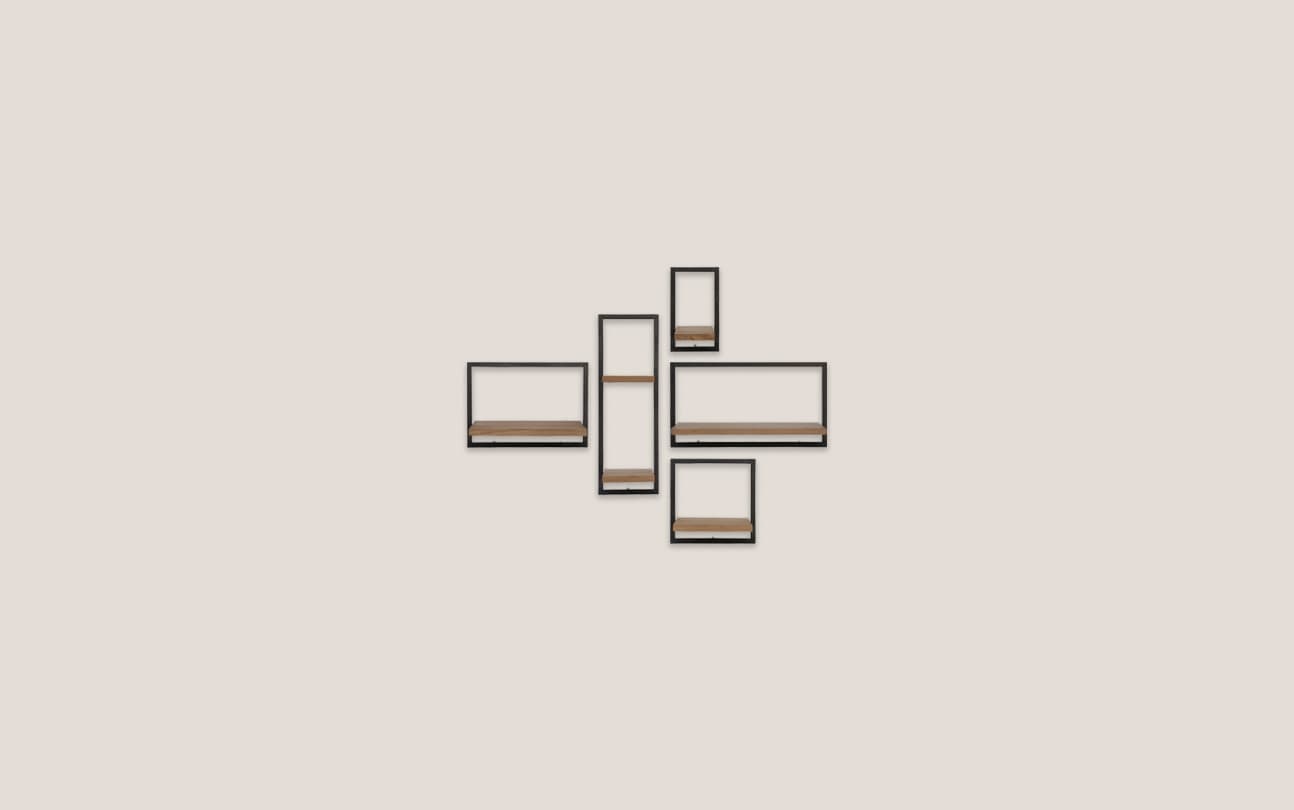
Shelfmate Setup 3
Shelfmate is a unique shelving system consisting of variously sized shelving units to dress up your wall in a practical, yet ultimately stylish way. The shelves are handcrafted from iron and reclaimed teak wood, coming from old Javanese houses. Hang the Shelfmates alone or combined together: the composition possibilities are endless.
Brand: D-Bodhi dev.
Category: Furniture > Shelving